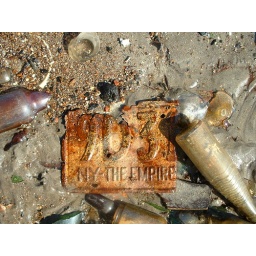
Part of an old license plate surrounded by broken bottles and other shiny things